Cao Yupeng

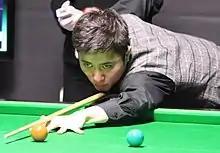
Cao at the 2016 Paul Hunter Classic

Cao Yupeng (born 27 October 1990) is a Chinese professional snooker player. He won the 2011 Asian Under-21 Championship, thus qualifying for the professional main tour for the 2011–12 season. In his first season on the circuit, he reached the last 16 of the World Championship.